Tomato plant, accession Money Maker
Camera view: bottom (45 deg); turntable rotation: 210 degrees
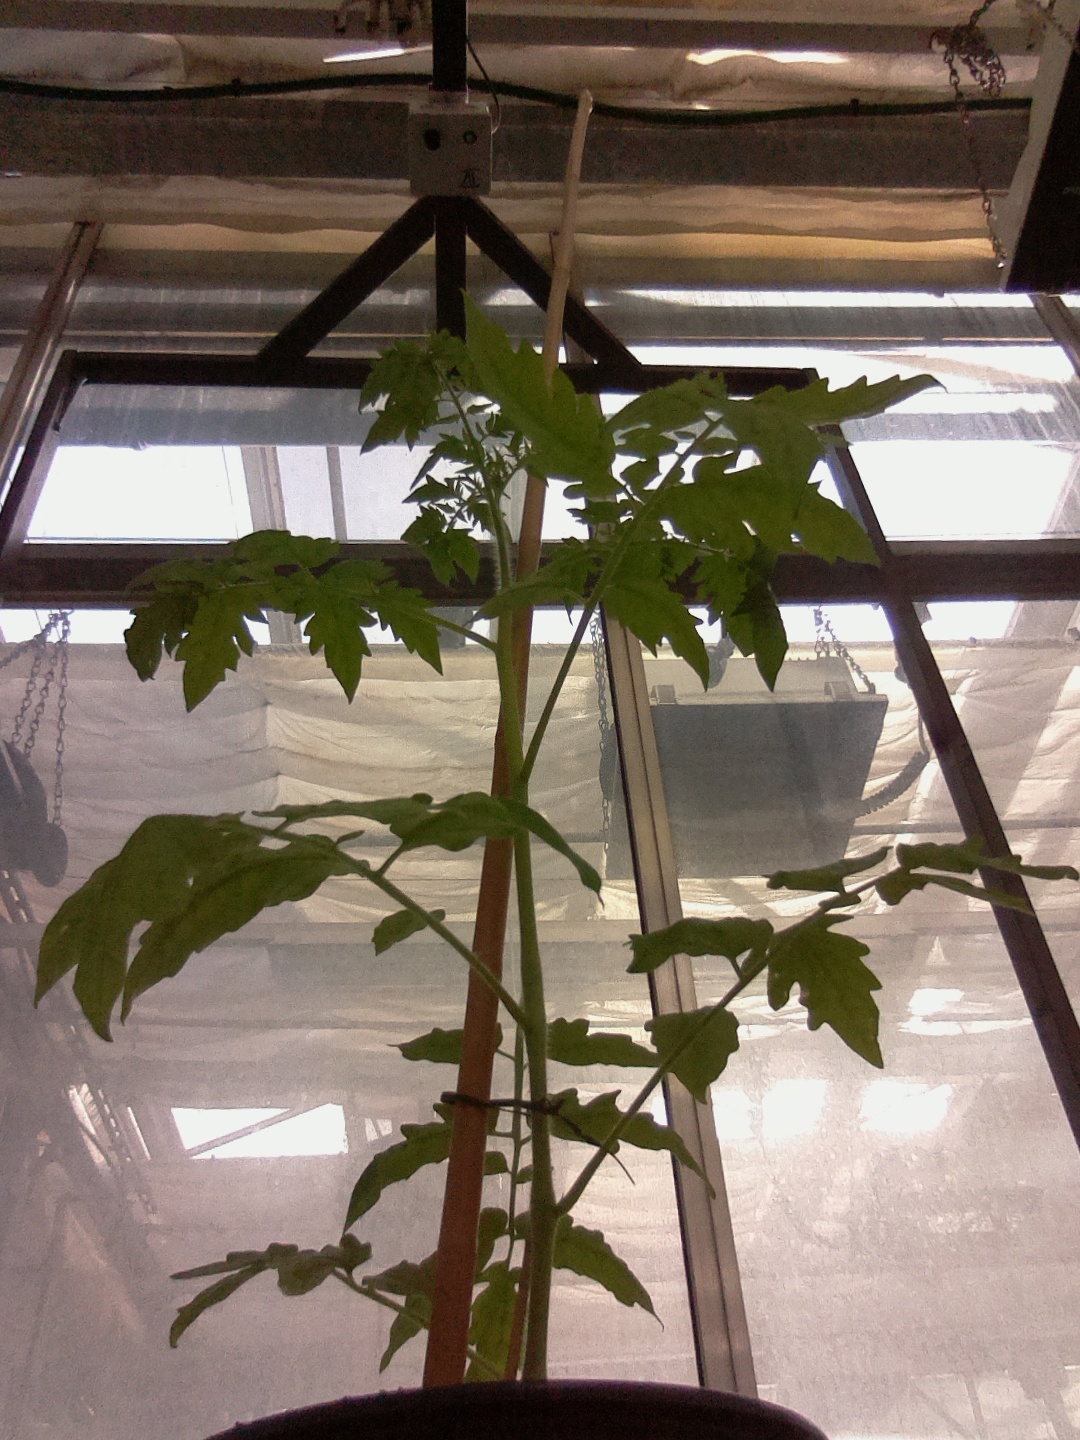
BBCH growth stage 14: 8 of true leaves visible